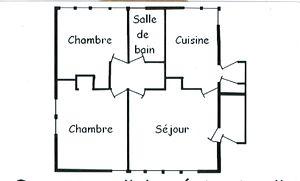
Plan d'aménagement d'un UK100
Les bungalows « UK 100 », appelés aussi « britain house », ou « baraque américaine », sont produits dès 1942 aux États-Unis en carton renforcé et bois par quatre usines dont « The city lumber company » située à Bridgeport, Connecticut. Ils sont proposés par le ministère de la reconstruction et de l'urbanisme dès 1945, pour reloger les populations sinistrées dans le cadre de la reconstruction de la France à la suite de la Seconde Guerre mondiale.